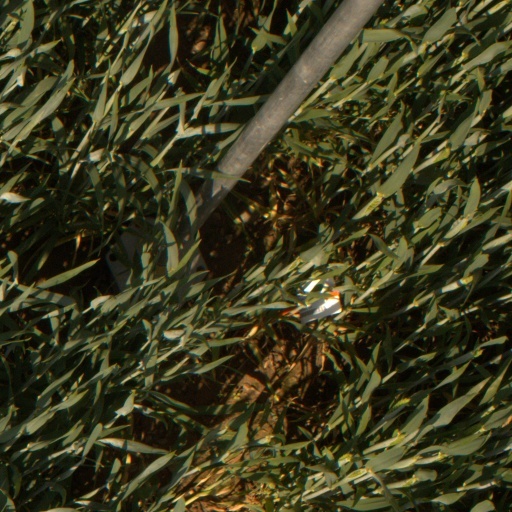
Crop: wheat